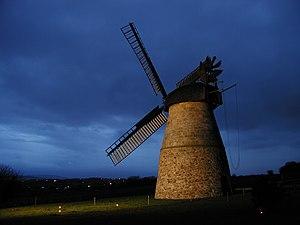
Moulin à vent à Porta Westfalica, arrondissement de Minden-Lübbecke, Rhénanie-du-Nord-Westphalie, Allemagne. العربية